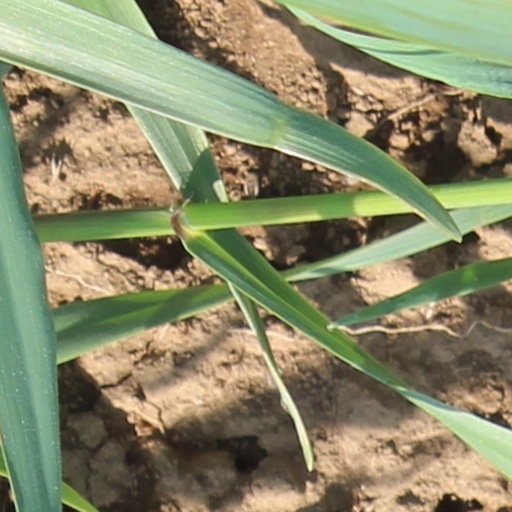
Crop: wheat